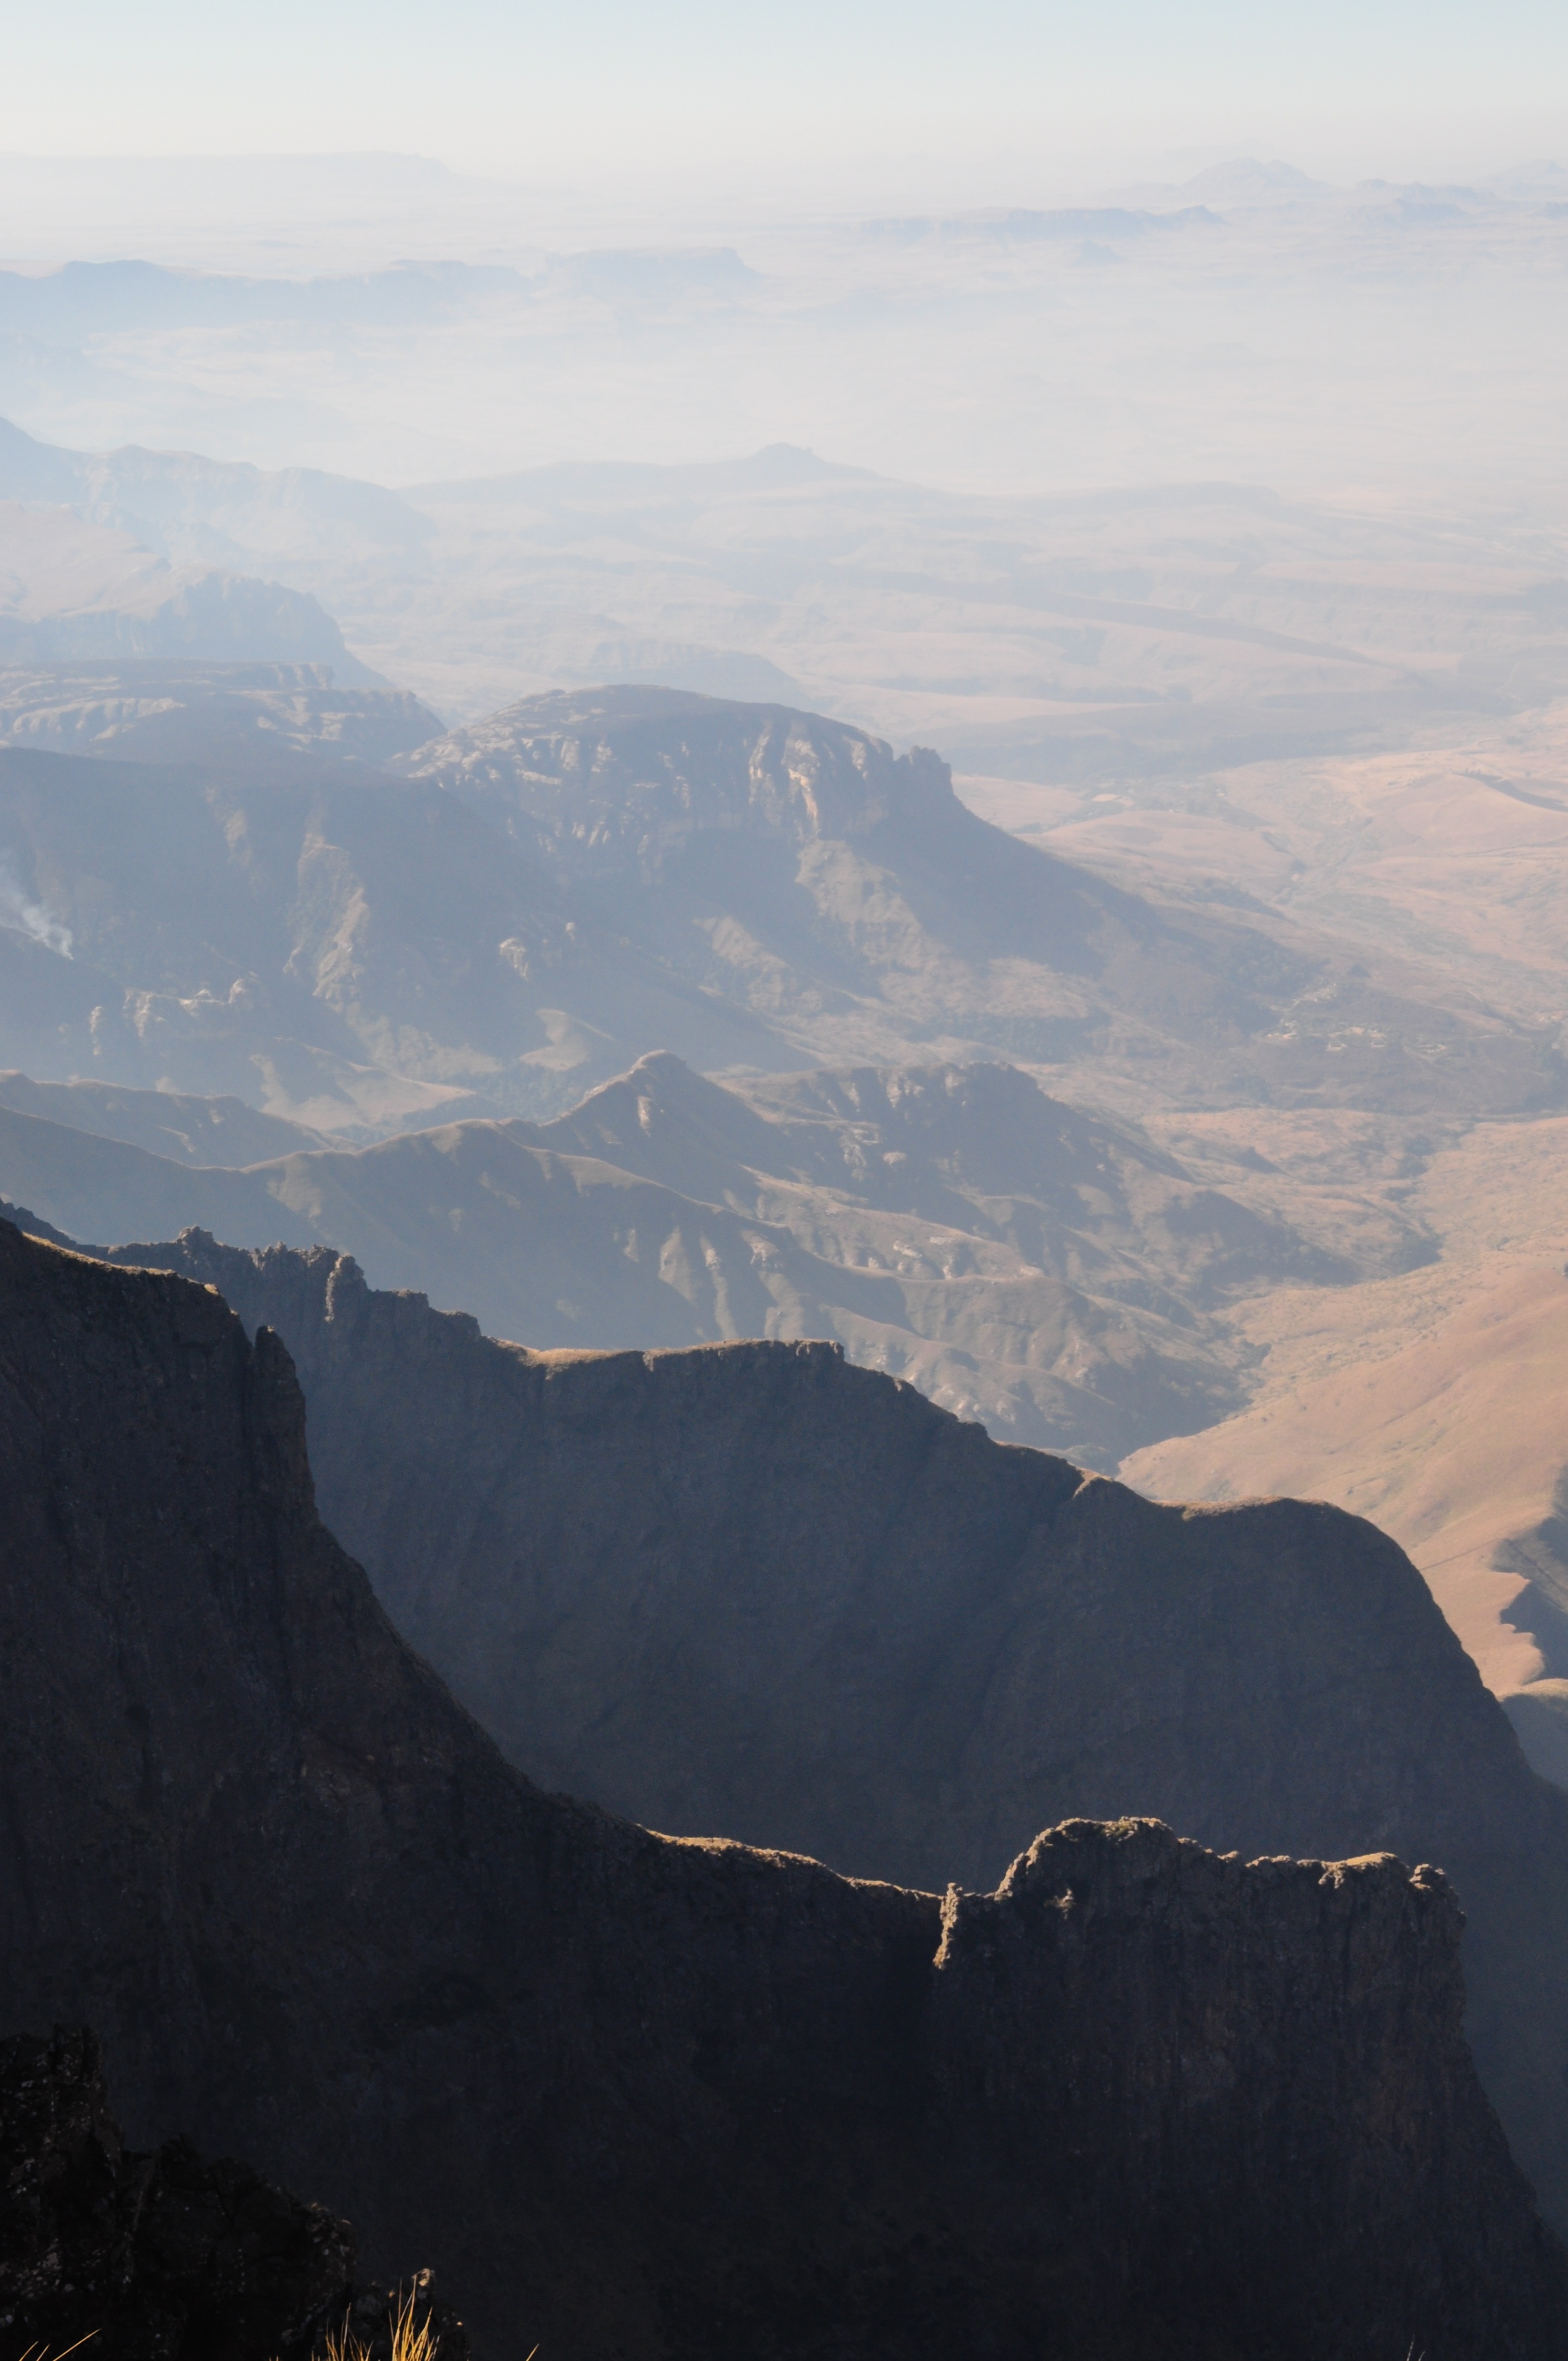
landscape, nature, wilderness, mountain, sky, adventure, view, peak, valley, mountain range, aerial view, ridge, summit, mountains, alps, scene, landform, geographical feature, atmospheric phenomenon, mountainous landforms